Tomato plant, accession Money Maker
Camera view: vertical (180 deg); turntable rotation: 180 degrees
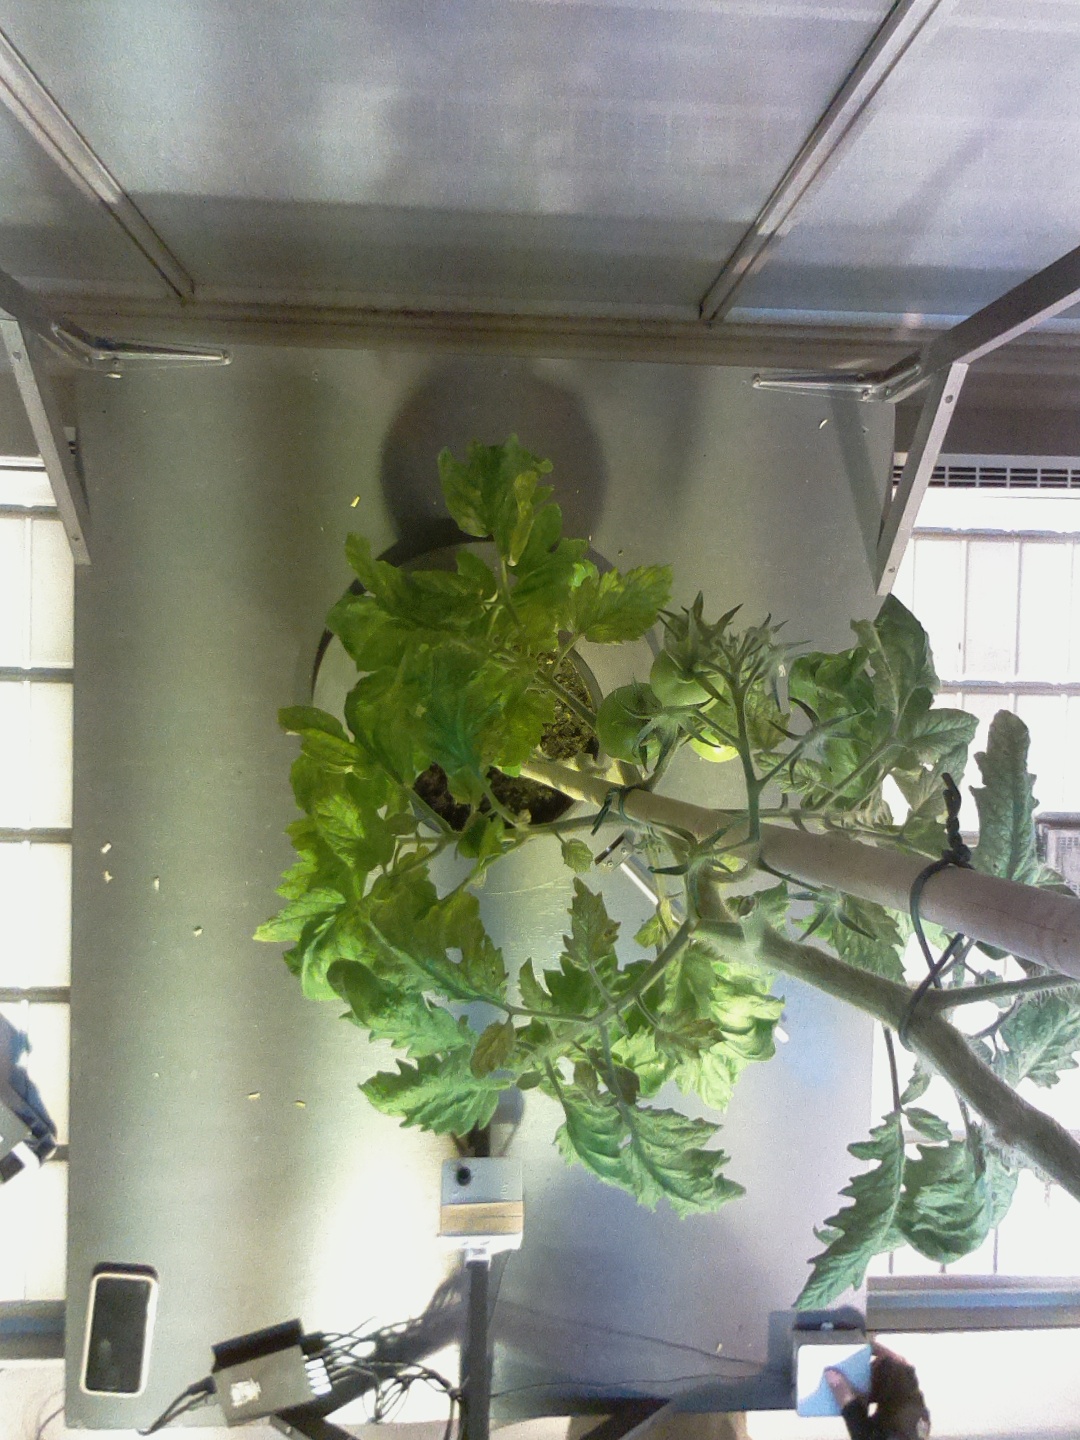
BBCH growth stage 77: 70%-80% of final fruit size